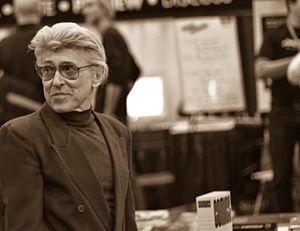
L'Âge d'argent de la bande dessinée américaine, que l'on fait débuter le plus souvent à l'apparition du nouveau Flash dans le quatrième numéro du comic book Showcase en 1956 et s'achever au début des années 1970, a été une période très riche et créative. De nombreux auteurs et créateurs notables ont marqué cette époque, qu'ils soient rédacteurs en chef, scénaristes, dessinateurs, encreurs, etc. Comme cette période a duré un peu moins de vingt ans, ces auteurs ont parfois participé à l'âge d'or des comics comme Jack Kirby ou la poursuivront durant l'âge de bronze.